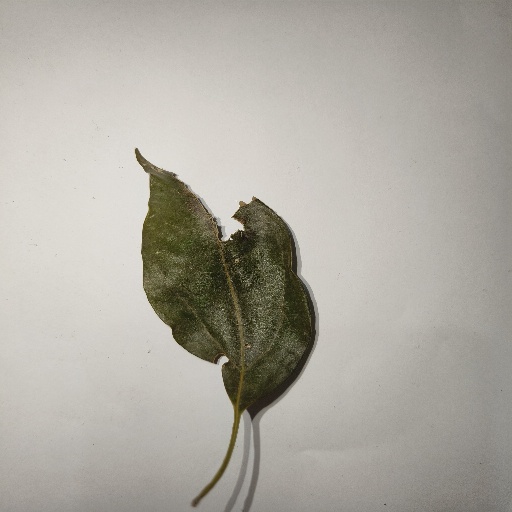
Species: Camphor
Leaf condition: Shot Hole